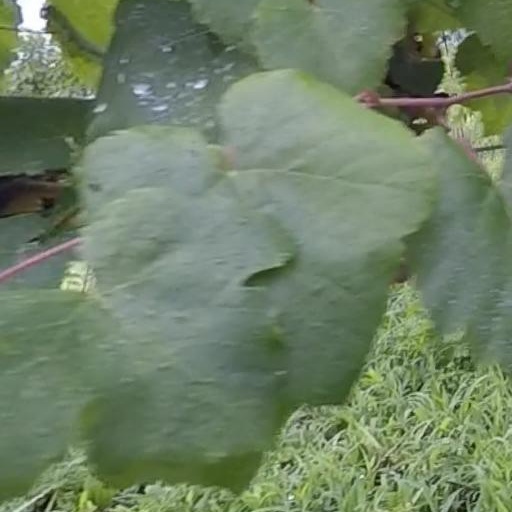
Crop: grape